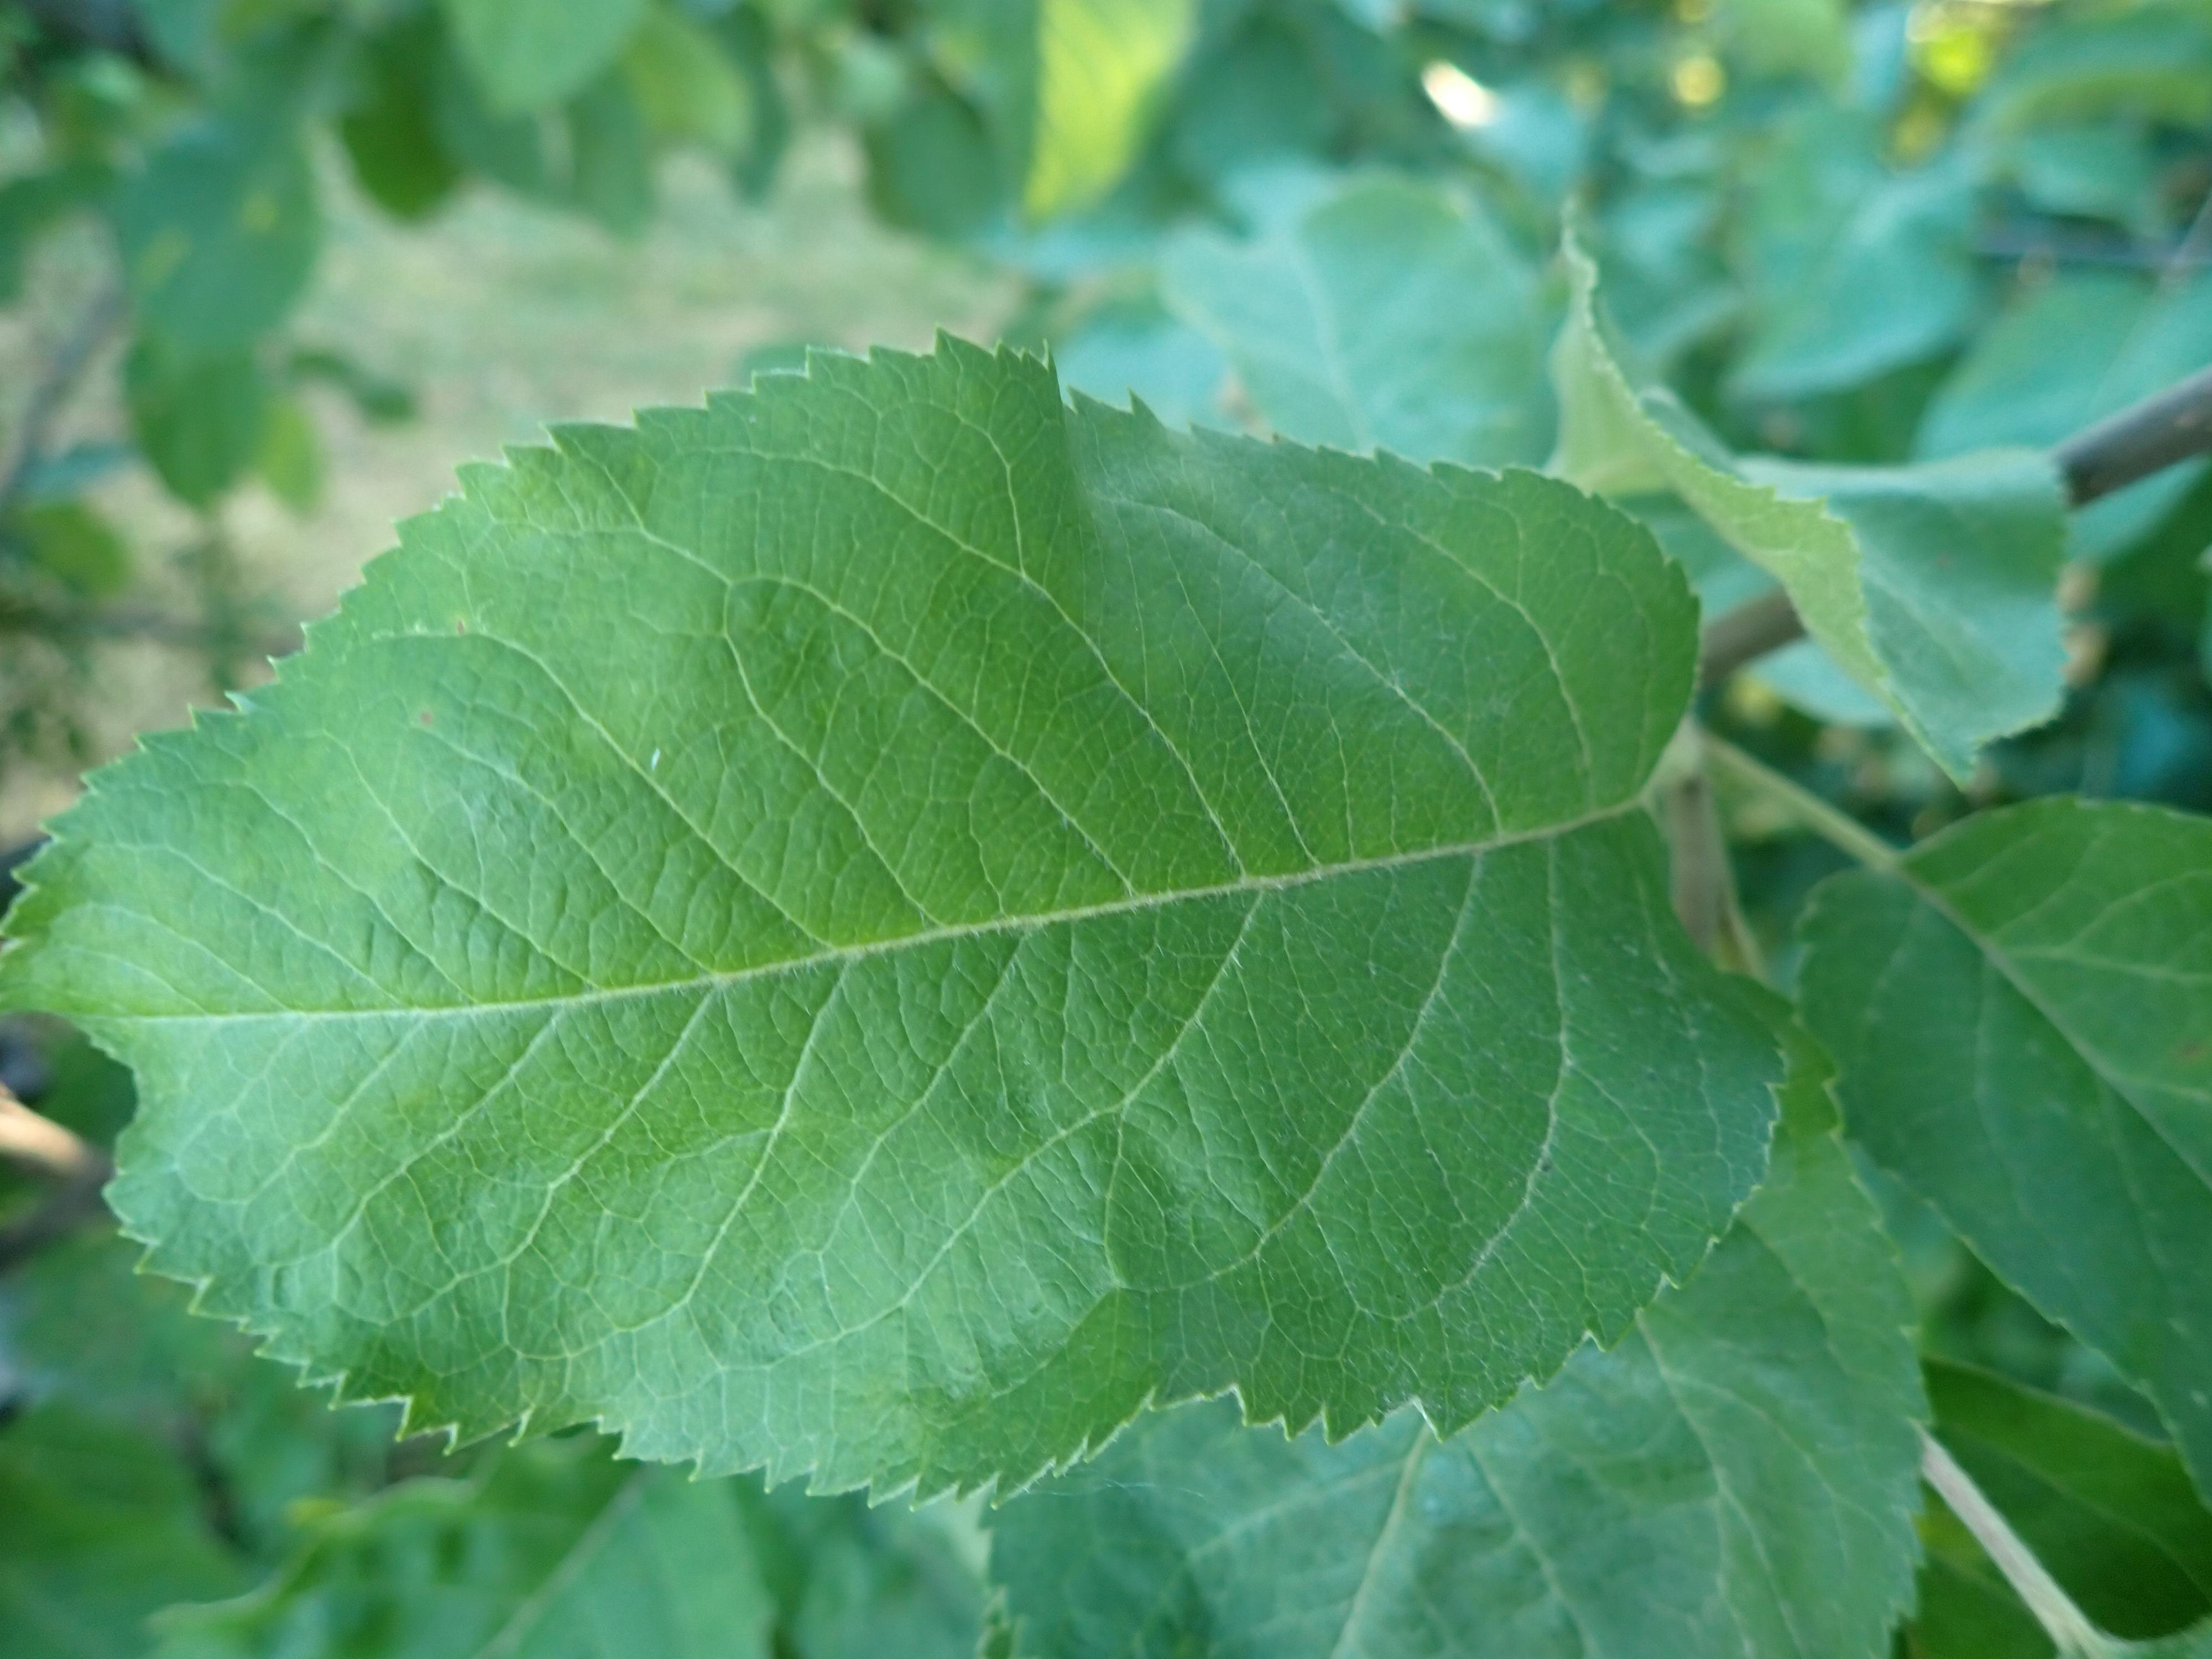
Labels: healthy